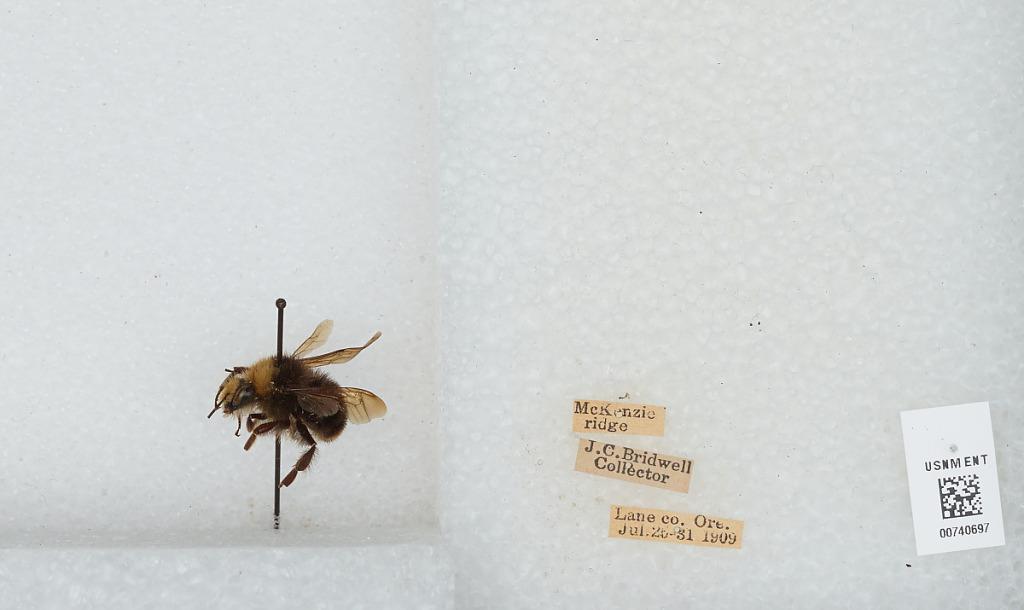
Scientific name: Bombus (Pyrobombus) vosnesenskii Radoszkowski
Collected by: J. Bridwell
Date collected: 1909-7-25
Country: United States
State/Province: Oregon
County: Lane
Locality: McKenzie Ridge
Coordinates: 44.1753, -122.163